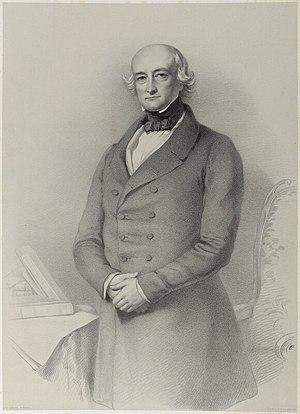
Sir James Weir Hogg, 1ᵉʳ Baronnet était un homme d'affaires irlandais, avocat et homme politique, qui a servi en Angleterre en tant que député Libéral-Conservateur.